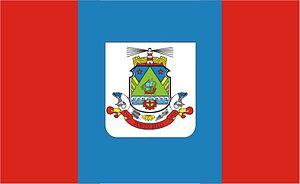
Drapeau de la municipalité de Porto Belo - SC - Brésil
Porto Belo est une ville brésilienne du littoral de l'État de Santa Catarina.